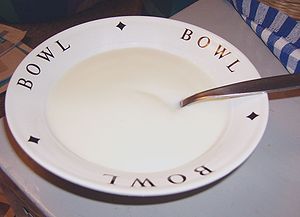
Vla
En skål vla.
Vla er et traditionelt nederlandsk mejeriprodukt. Konsistensen minder om yoghurt, men vla er sødere og indeholder stivelse, ligesom budding.